20 Frith Street

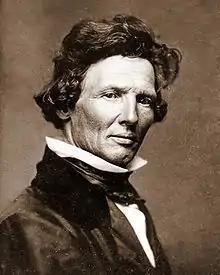
Edward Troye, J. B. Troye's son

In 1816 Troye co-authored with one S. Glover "A Description of the Inundation of the Valley of Bagnes in Swisserland". Troye published an account of Mont Blanc and his models in 1819. There is a picture of either Troye's or Exchaquet's highly detailed work in .